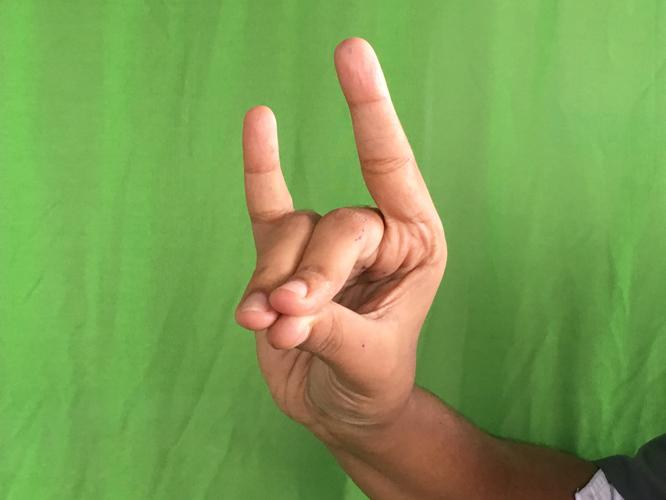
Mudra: Simhamukham
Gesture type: single_hand